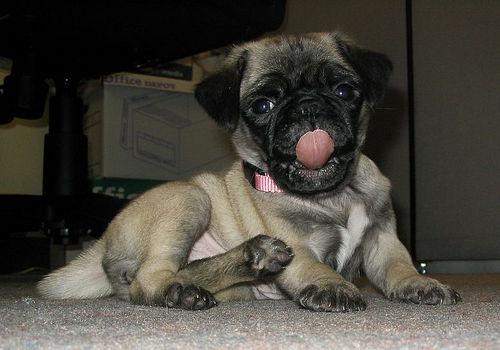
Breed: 798-n000130-pug